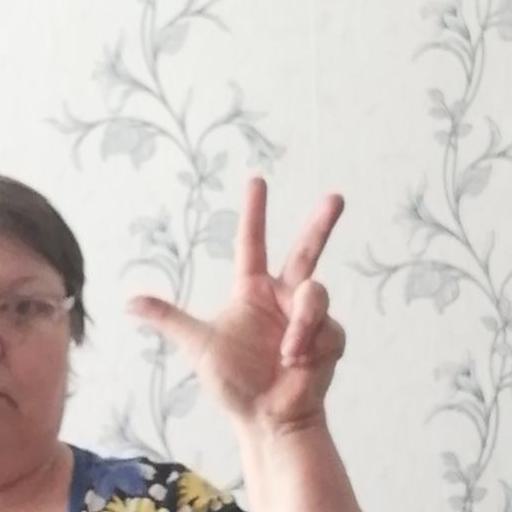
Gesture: three2